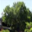
Label: oak_tree